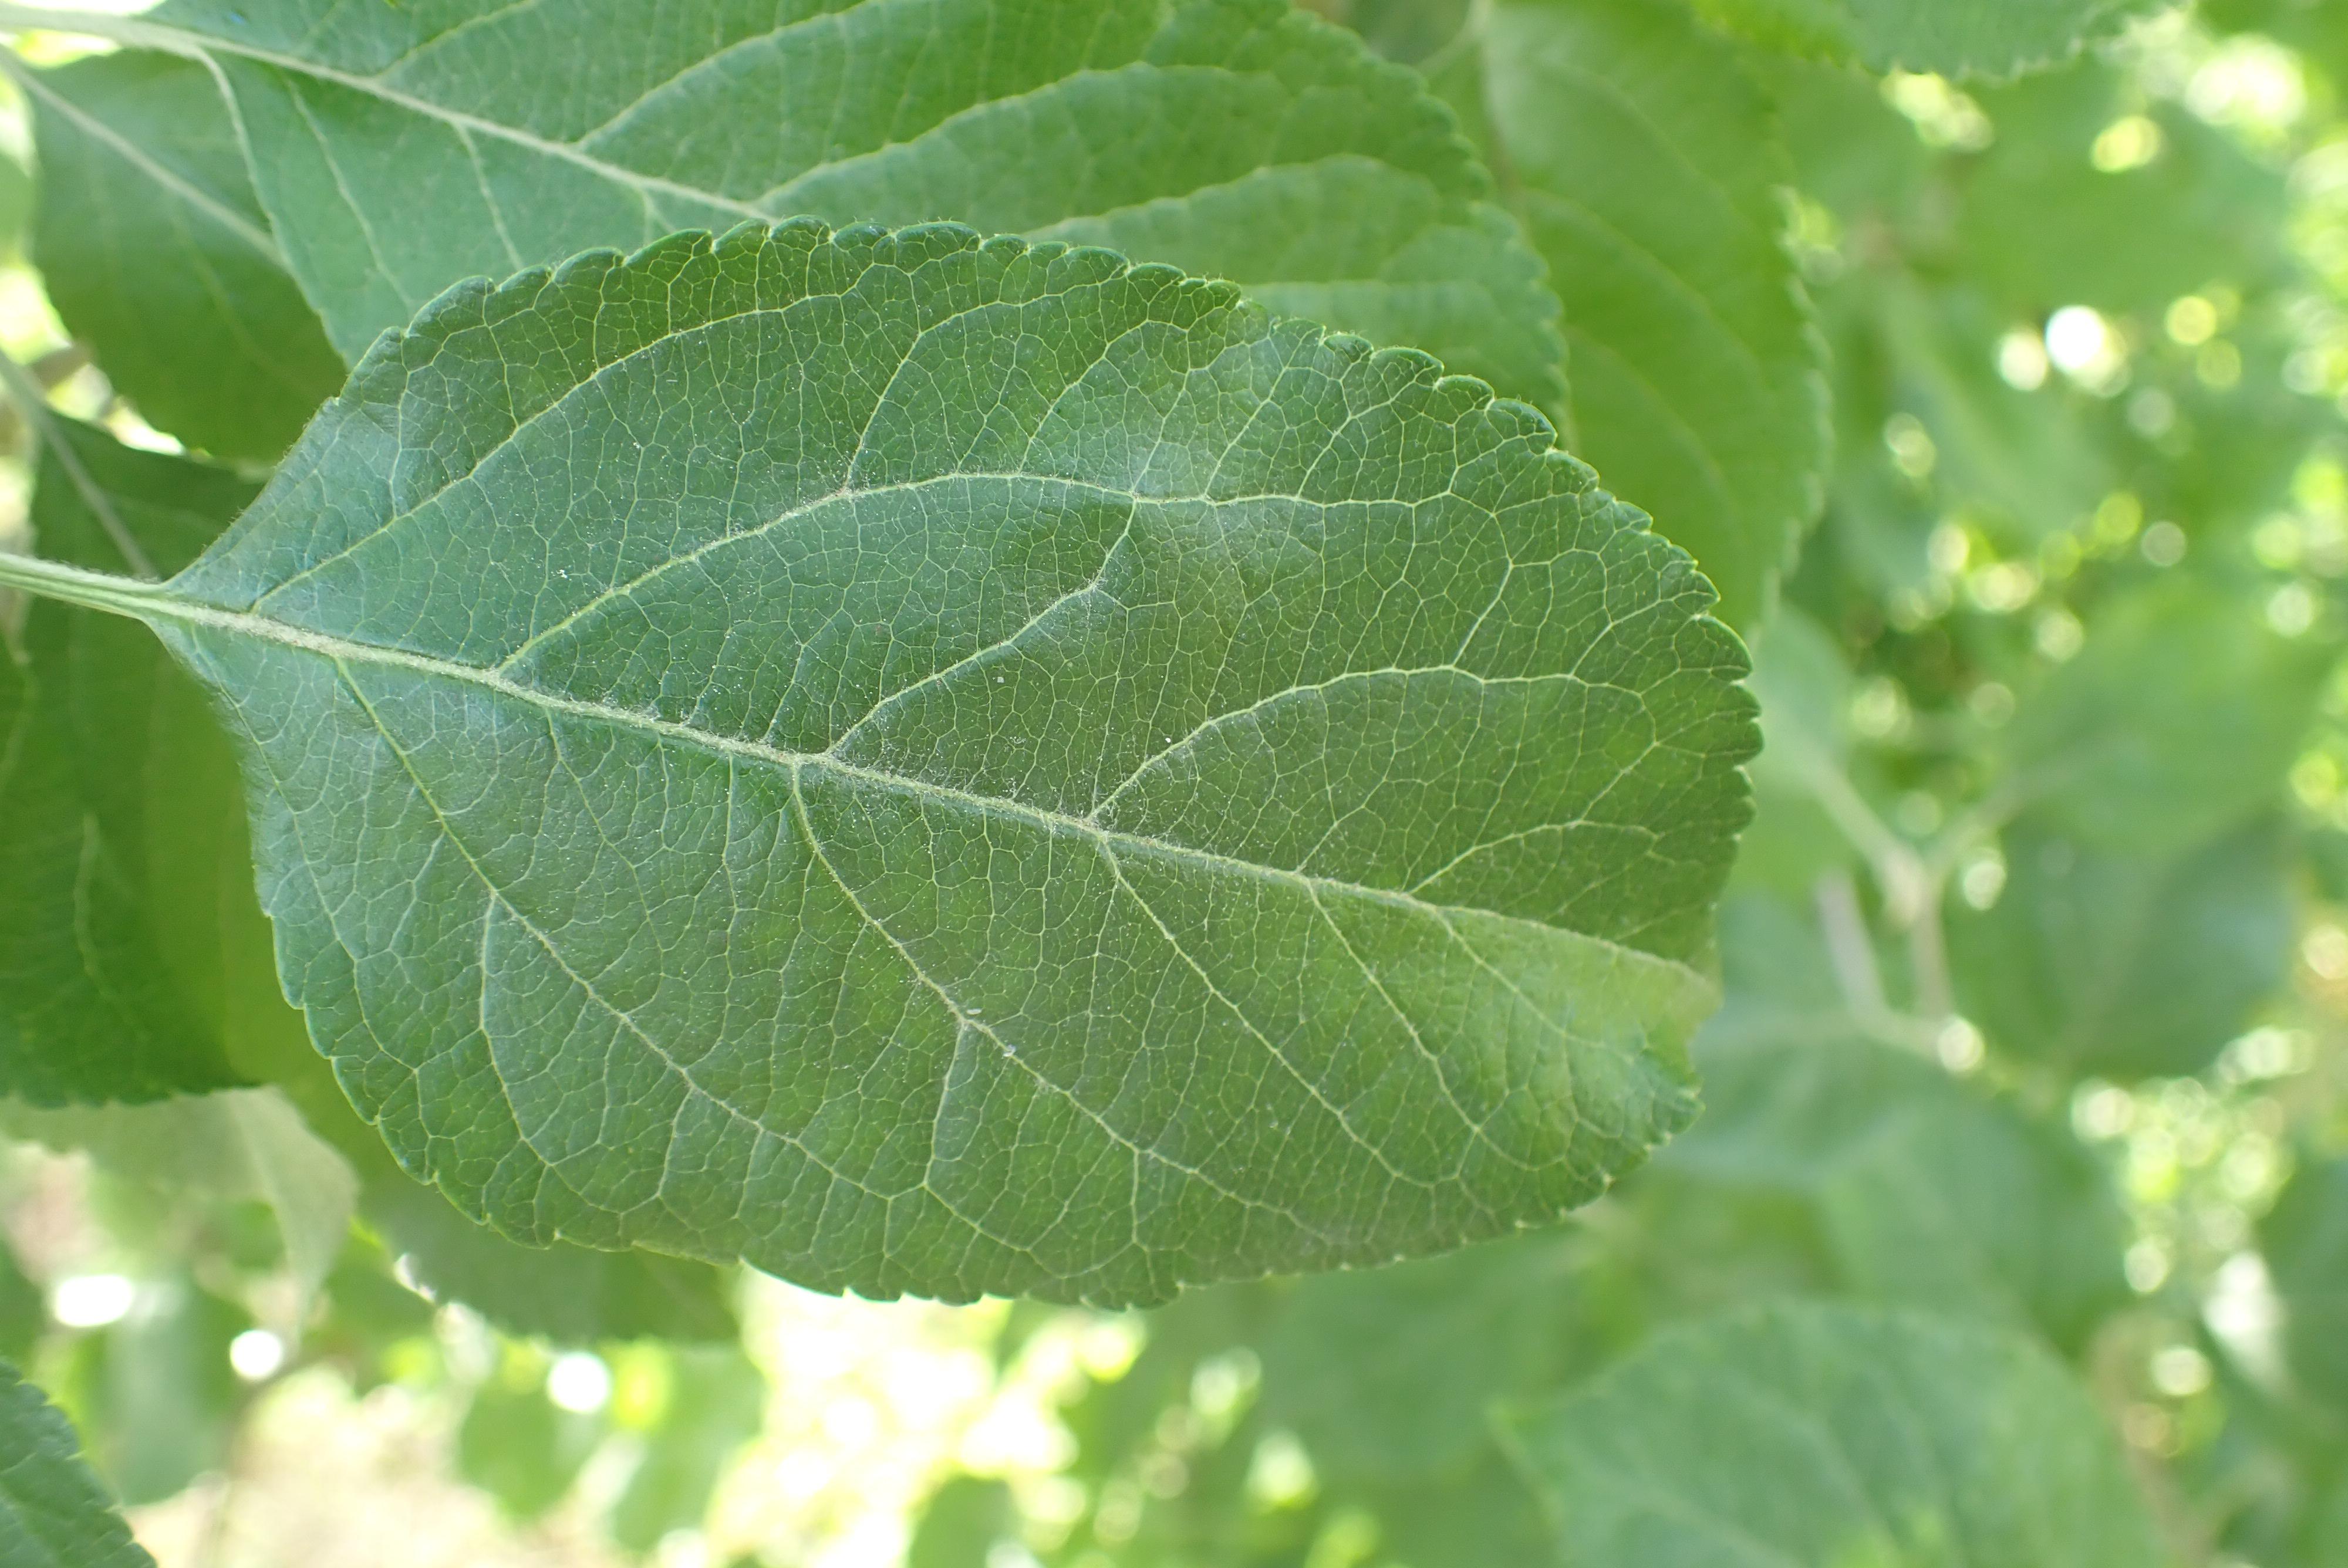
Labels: healthy